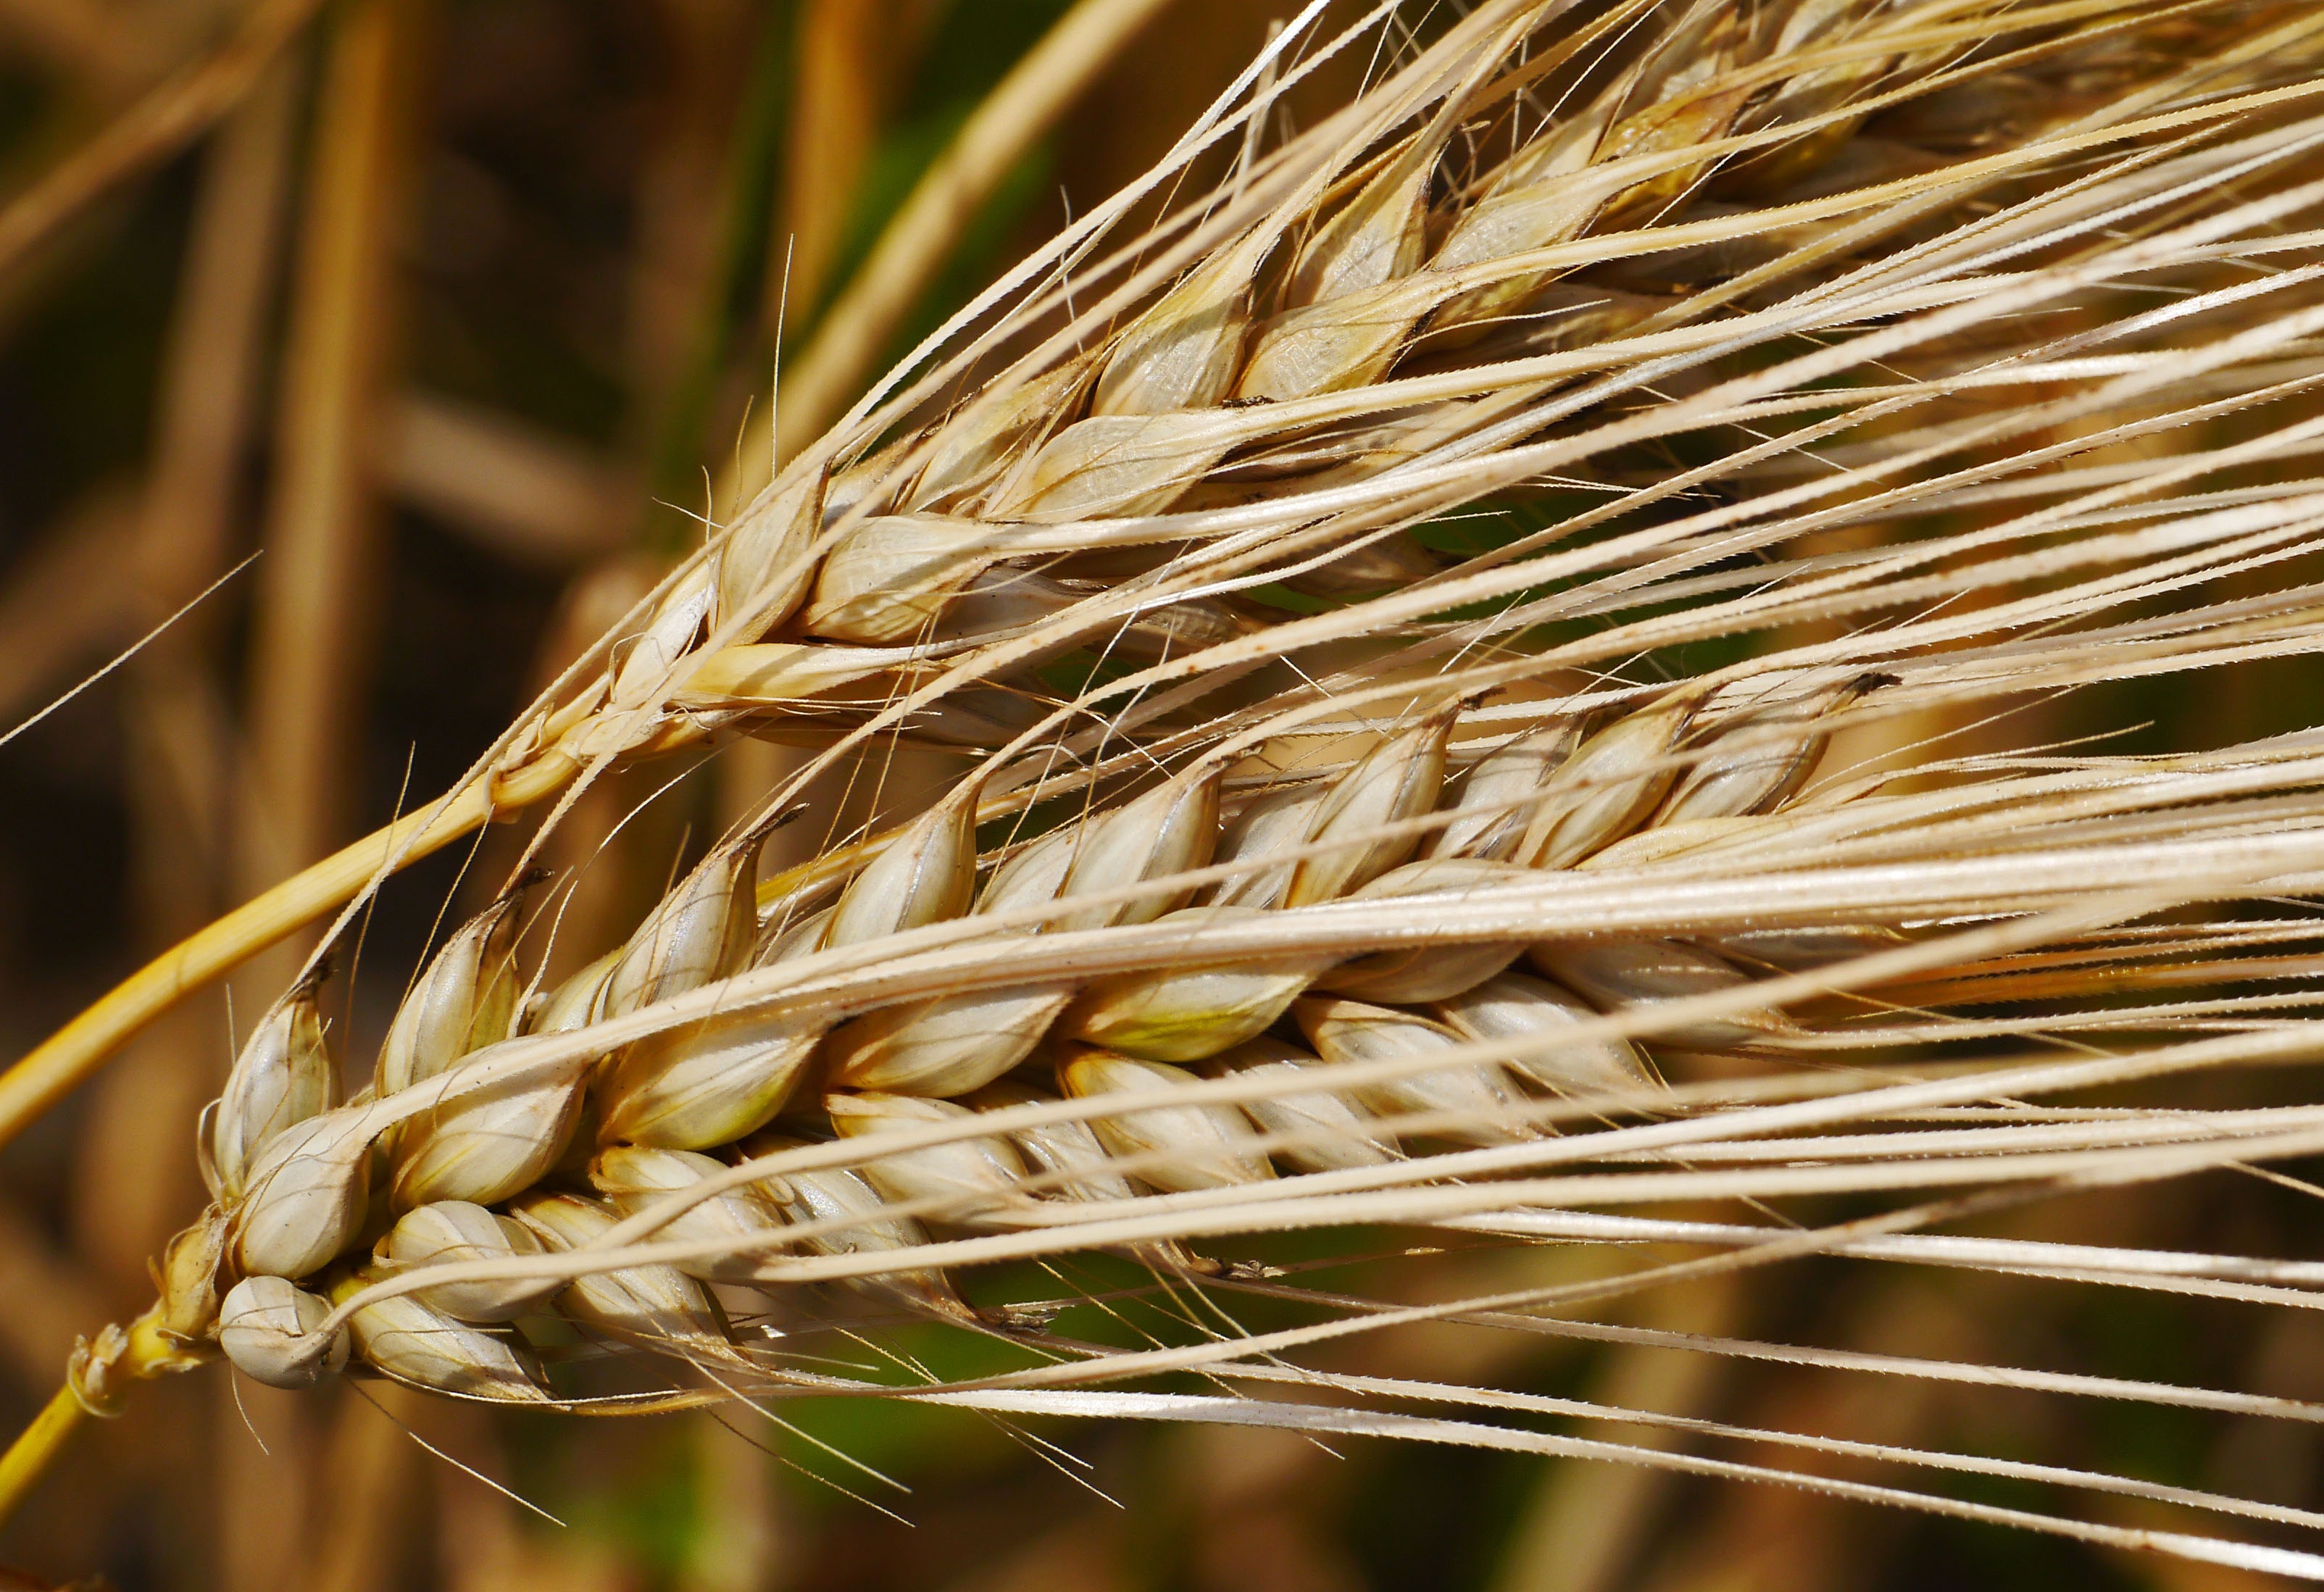
grass, branch, plant, field, barley, wheat, grain, summer, ripe, food, produce, crop, ear, agriculture, close, cereal, close up, rye, cereals, grains, macro photography, awns, flowering plant, commodity, emmer, triticale, hordeum, grass family, plant stem, land plant, food grain, einkorn wheat, ready to be harvested, maturity time